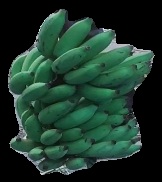
Variety: elakki-bale
Grade: grade3